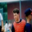
Label: man